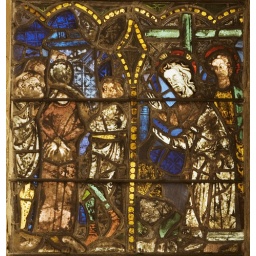
On the left the mocking of Christ. On the right Christ standing in front of cross with disciple behind him.